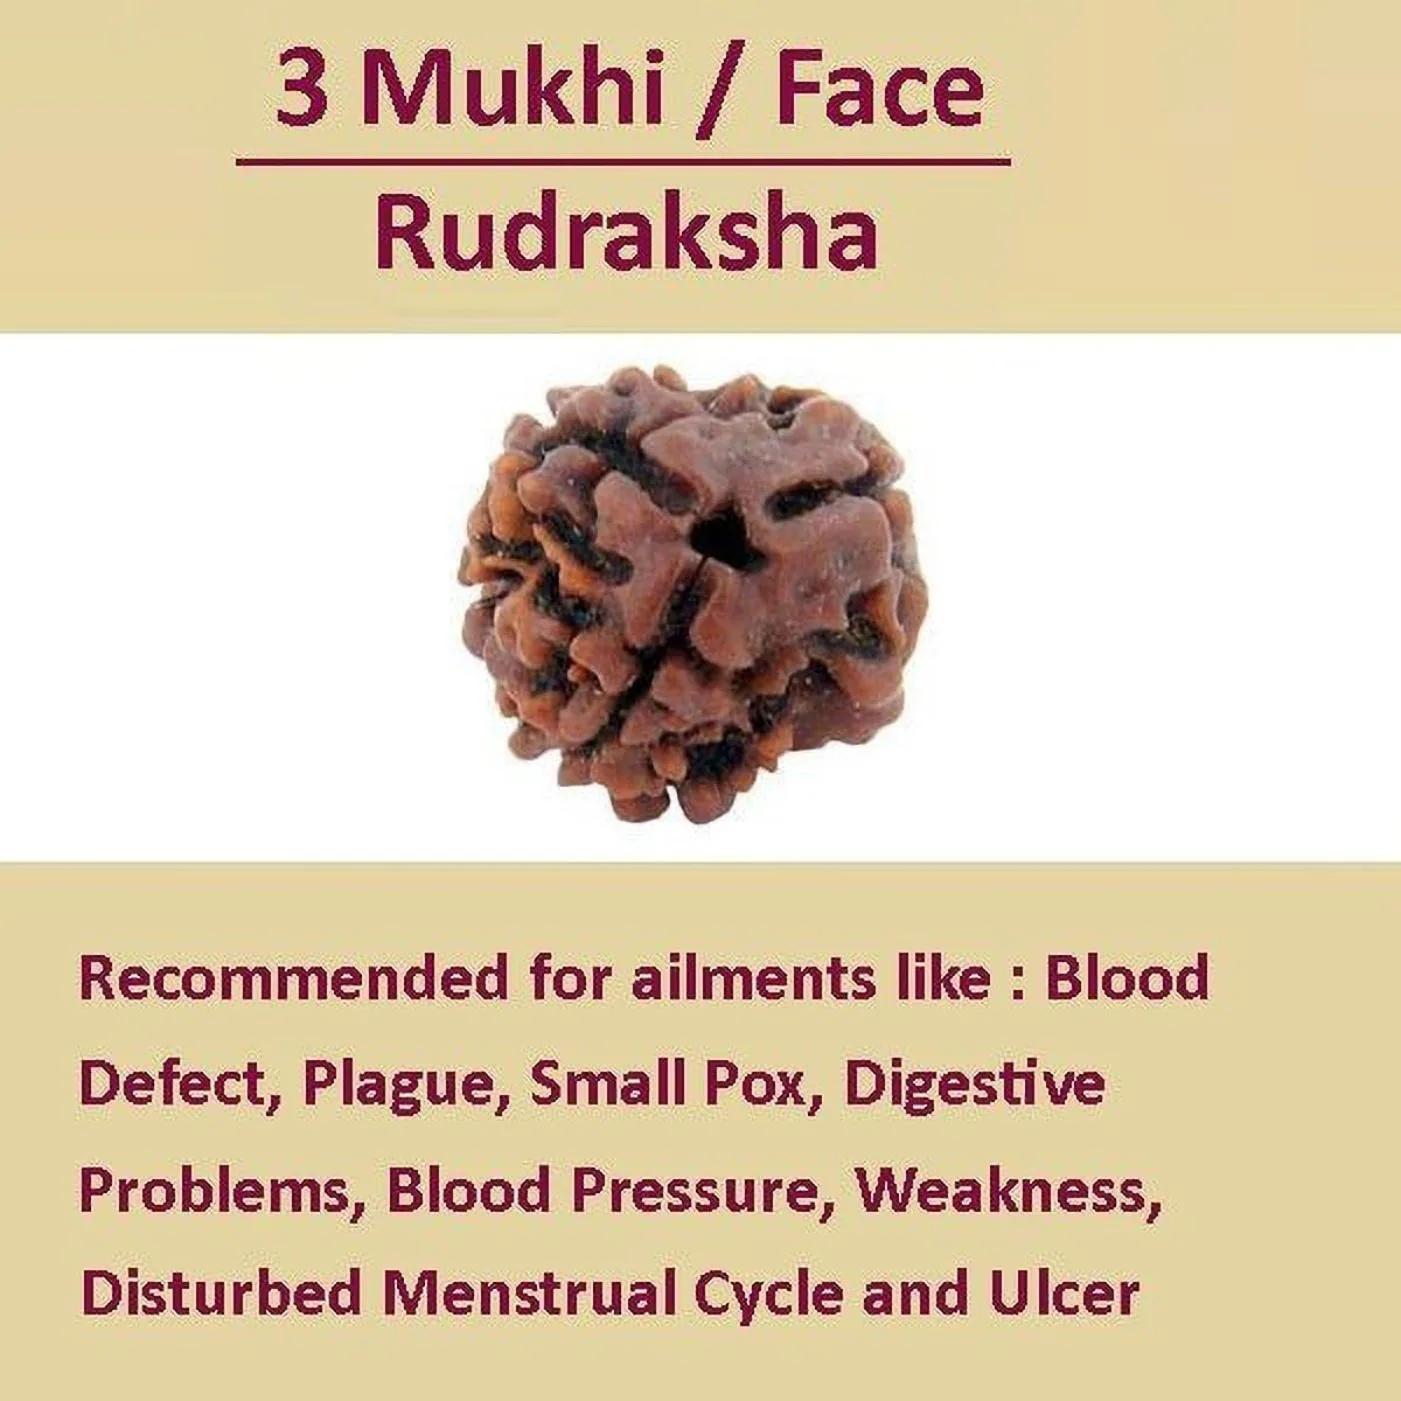
Chopra Gems Wood 3 Mukhi Rudraksha Brown (Men and Women)
Type: Necklaces & Pendants
Brand: Chopra Gems & Jewellery
Price: Rs. 498
 The three faced 3 mukhi rudraksha is worn to help in enhance vigour, stamina and courage. Depression, negative and guilty feelings, inferiority complexes can be reduced by helping of wearing three faced 3 mukhirudraksha. It also help to provides physical strength.
Features: 3 mukhi rudraksha,Collection ethnic,Occasion everyday
Included: 1 3 Mukhi Rudraksha